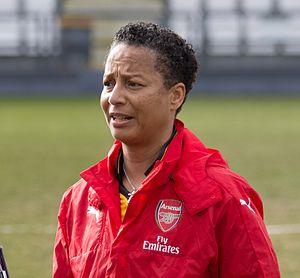
Hope Powell, est une joueuse de football anglaise. Elle est le sélectionneur de l'équipe d'Angleterre de football féminin de 1998 à 2013. Elle est la première femme et de surcroît de couleur à ce poste.